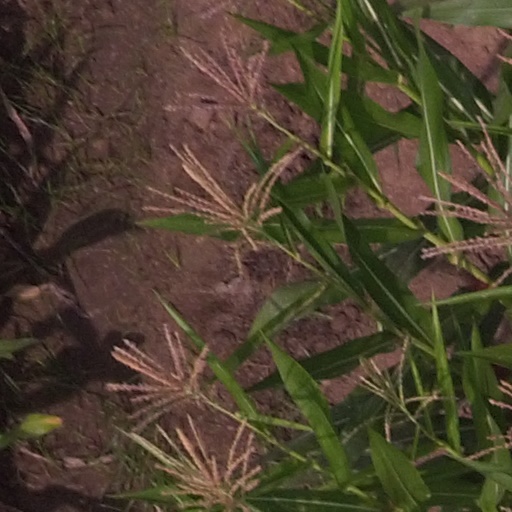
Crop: maize; corn